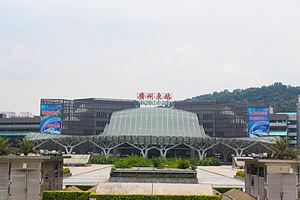
La gare de Canton-Est est une gare ferroviaire chinoise importante à 1 Rue-Gare-de-l'Est, au District de Tianhe, Canton, Guangdong, la République populaire de Chine. Cette gare est un terminus du Rapide Canton-Kowloon et du l'Harmonie, la ligne de banlieue à grande vitesse entre Canton et Shenzhen.